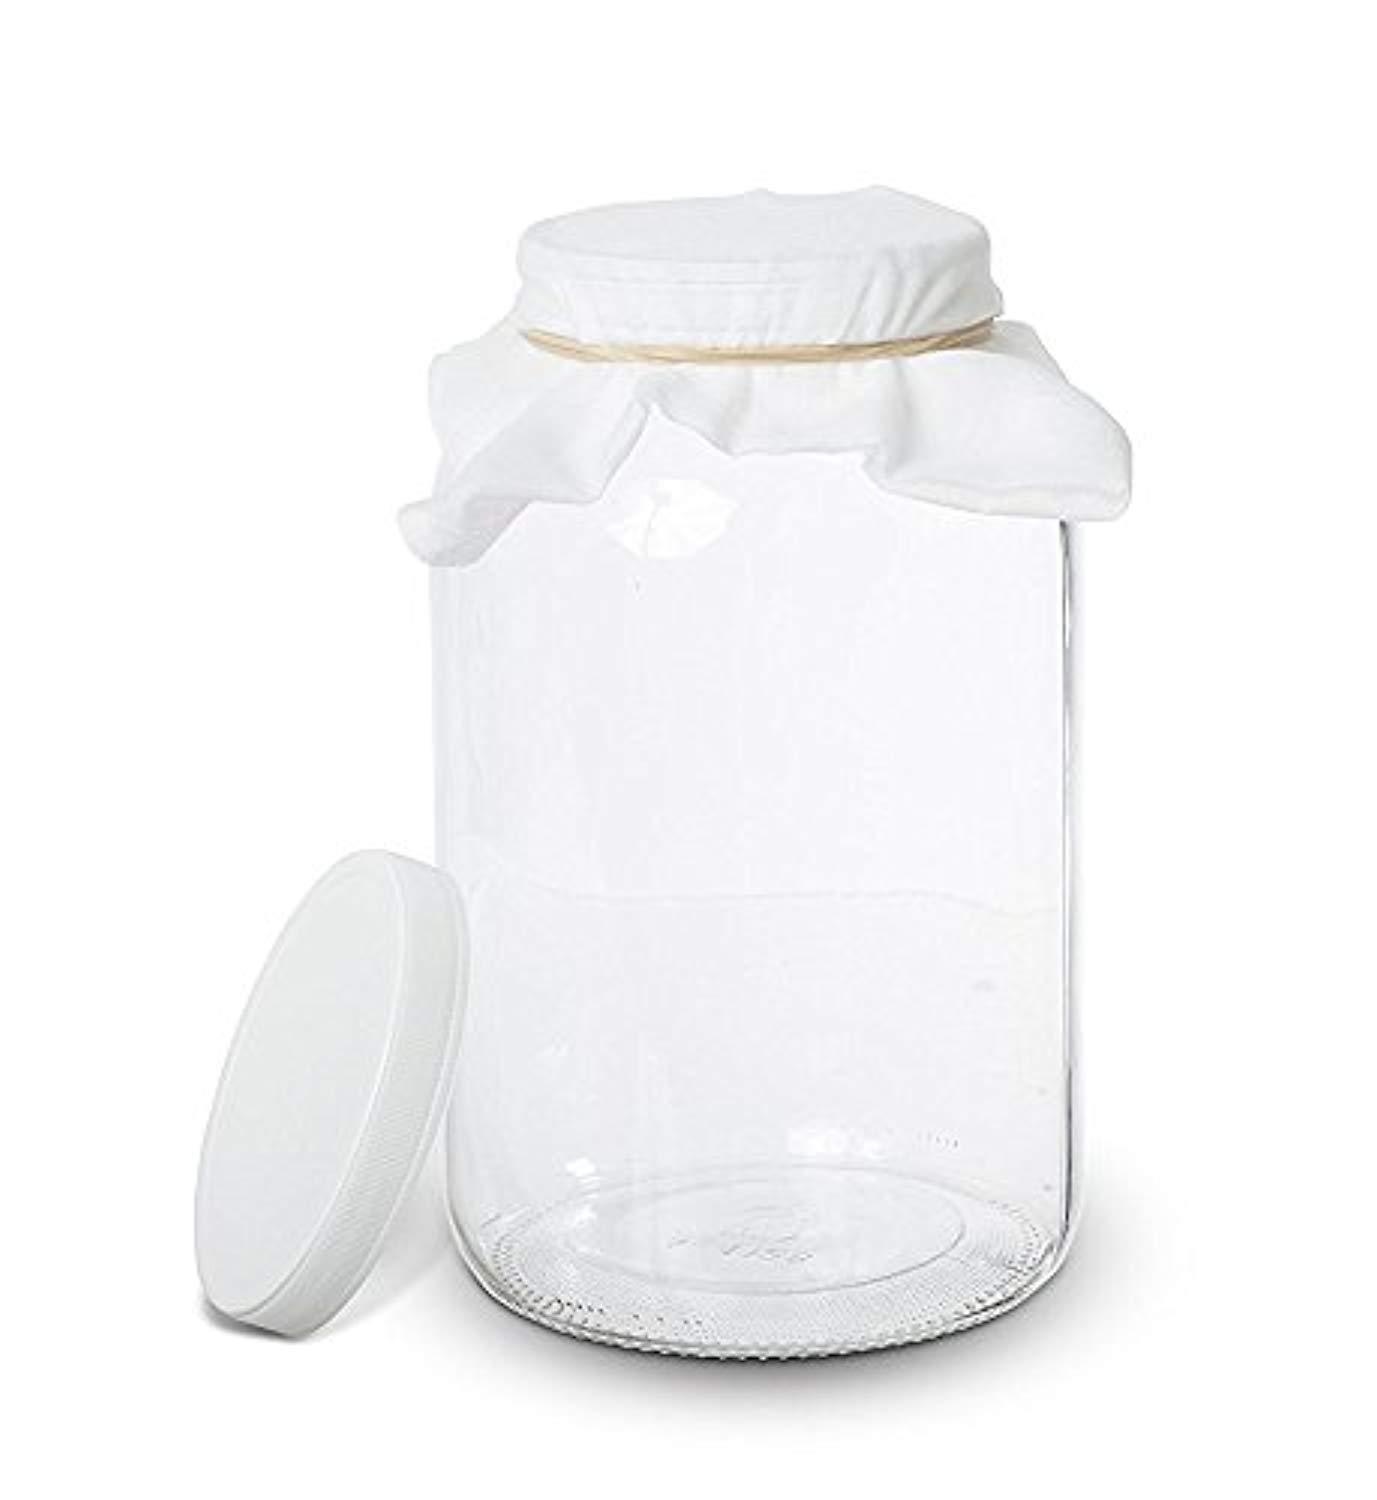
1 Gallon Glass Kombucha Jar - Home Brewing and Fermenting Kit with Cheesecloth Filter, Rubber Band and Plastic Lid - By Kitchentoolz
COMPLETE SET : This kit has almost everything you need to brew & ferment your own kombucha or any tea. The mason style glass jar comes with a cotton cheese cloth lid, and elastic band. EASY FILTER : The pure cotton cheesecloth keeps dirt, fruit flies, bugs and other particles from getting into your jar, while allowing air to come into the jar. A rubber band keeps it in place. GLASS IS BEST : Using a glass bottle like this one is better for the flavor of the beverages you are brewing, and it doesn't contain BPA or other toxins that other plastic containers may have. HOMEMADE KOMBUCHA : Making home made kombucha is more fun, ensures you have the healthiest, most nutritious ingredients, and it's much cheaper than costly store bought versions. STORAGE JAR : Aside from brewing and fermenting kombucha tea, you can use this as a storage jar to keep grains, legumes and other liquids in your fridge, pantry, or on your counter top.
Brand: kitchentoolz
Category: Home & Garden > Kitchen & Dining > Kitchen Tools & Utensils > Food Dispensers